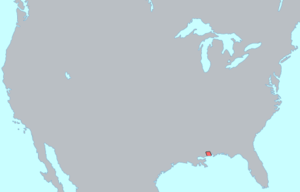
Le biloxi est une langue amérindienne de la famille des langues siouanes du sous-groupe des langues siouanes de la vallée de l'Ohio, parlée en Louisiane et au Texas.